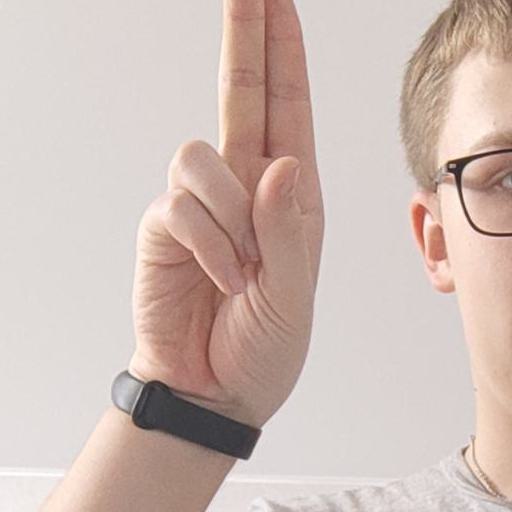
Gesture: two_up